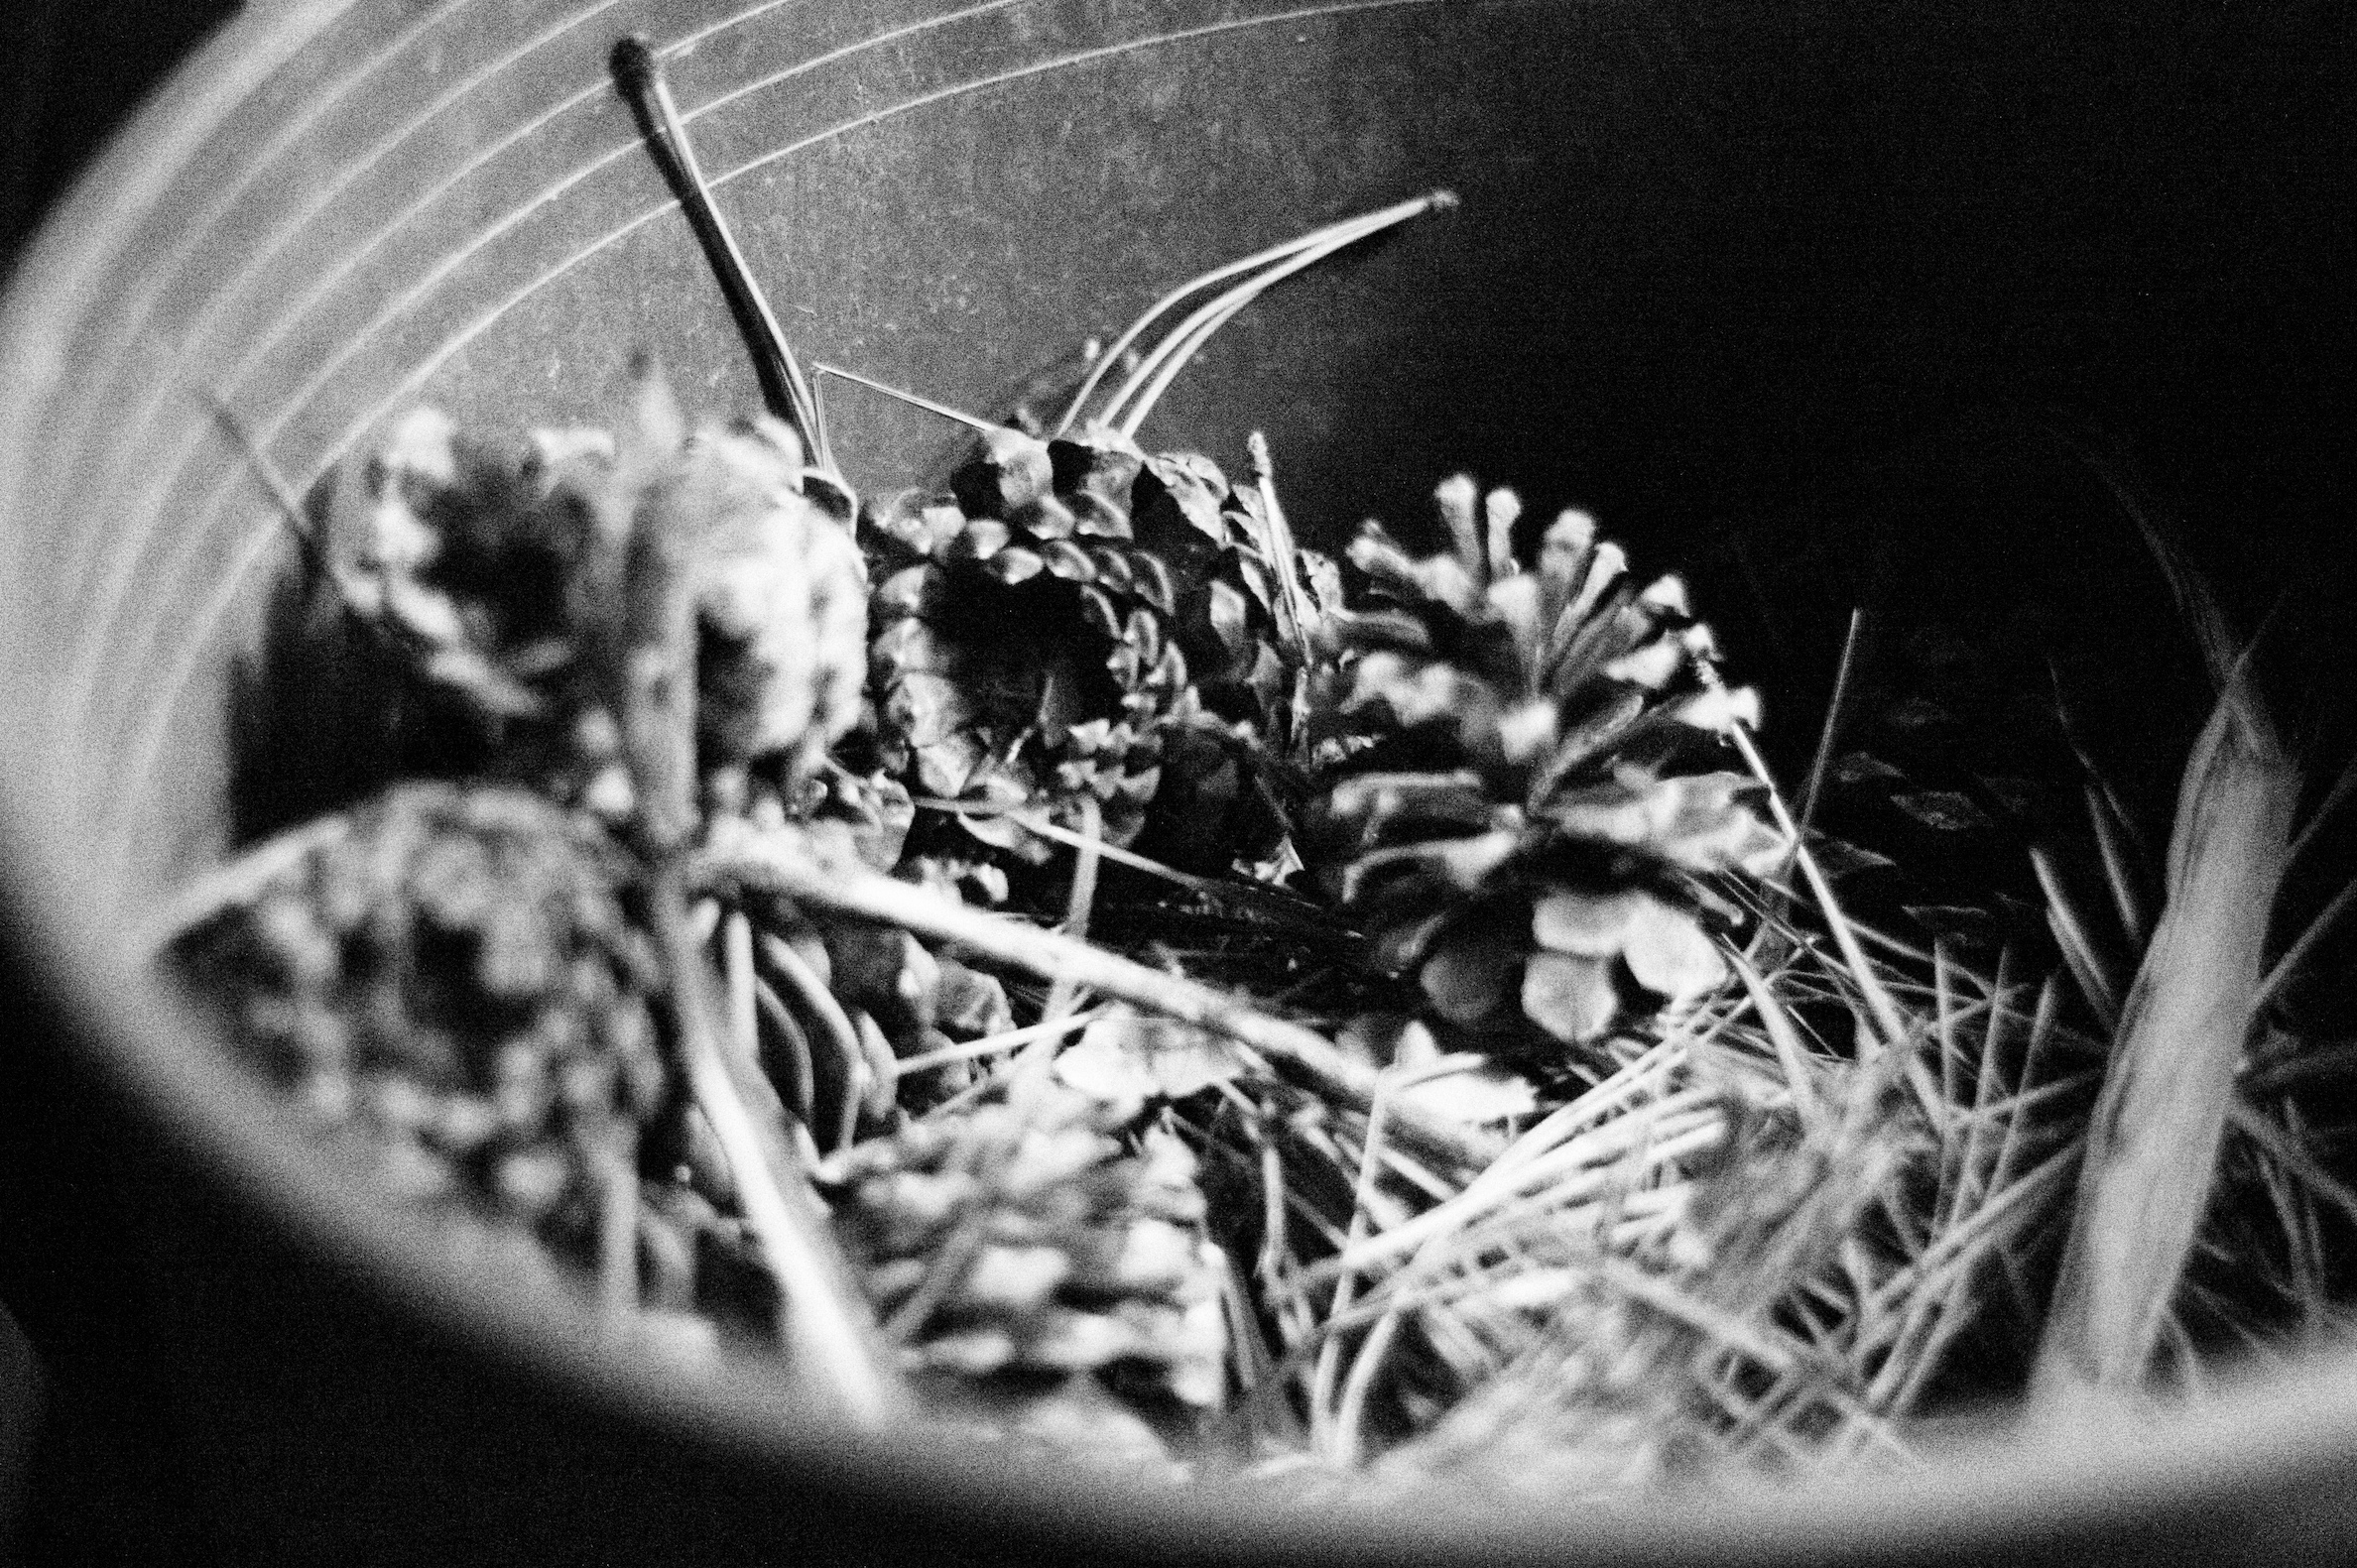
black and white, white, photography, leaf, flower, darkness, black, monochrome, close up, macro photography, monochrome photography